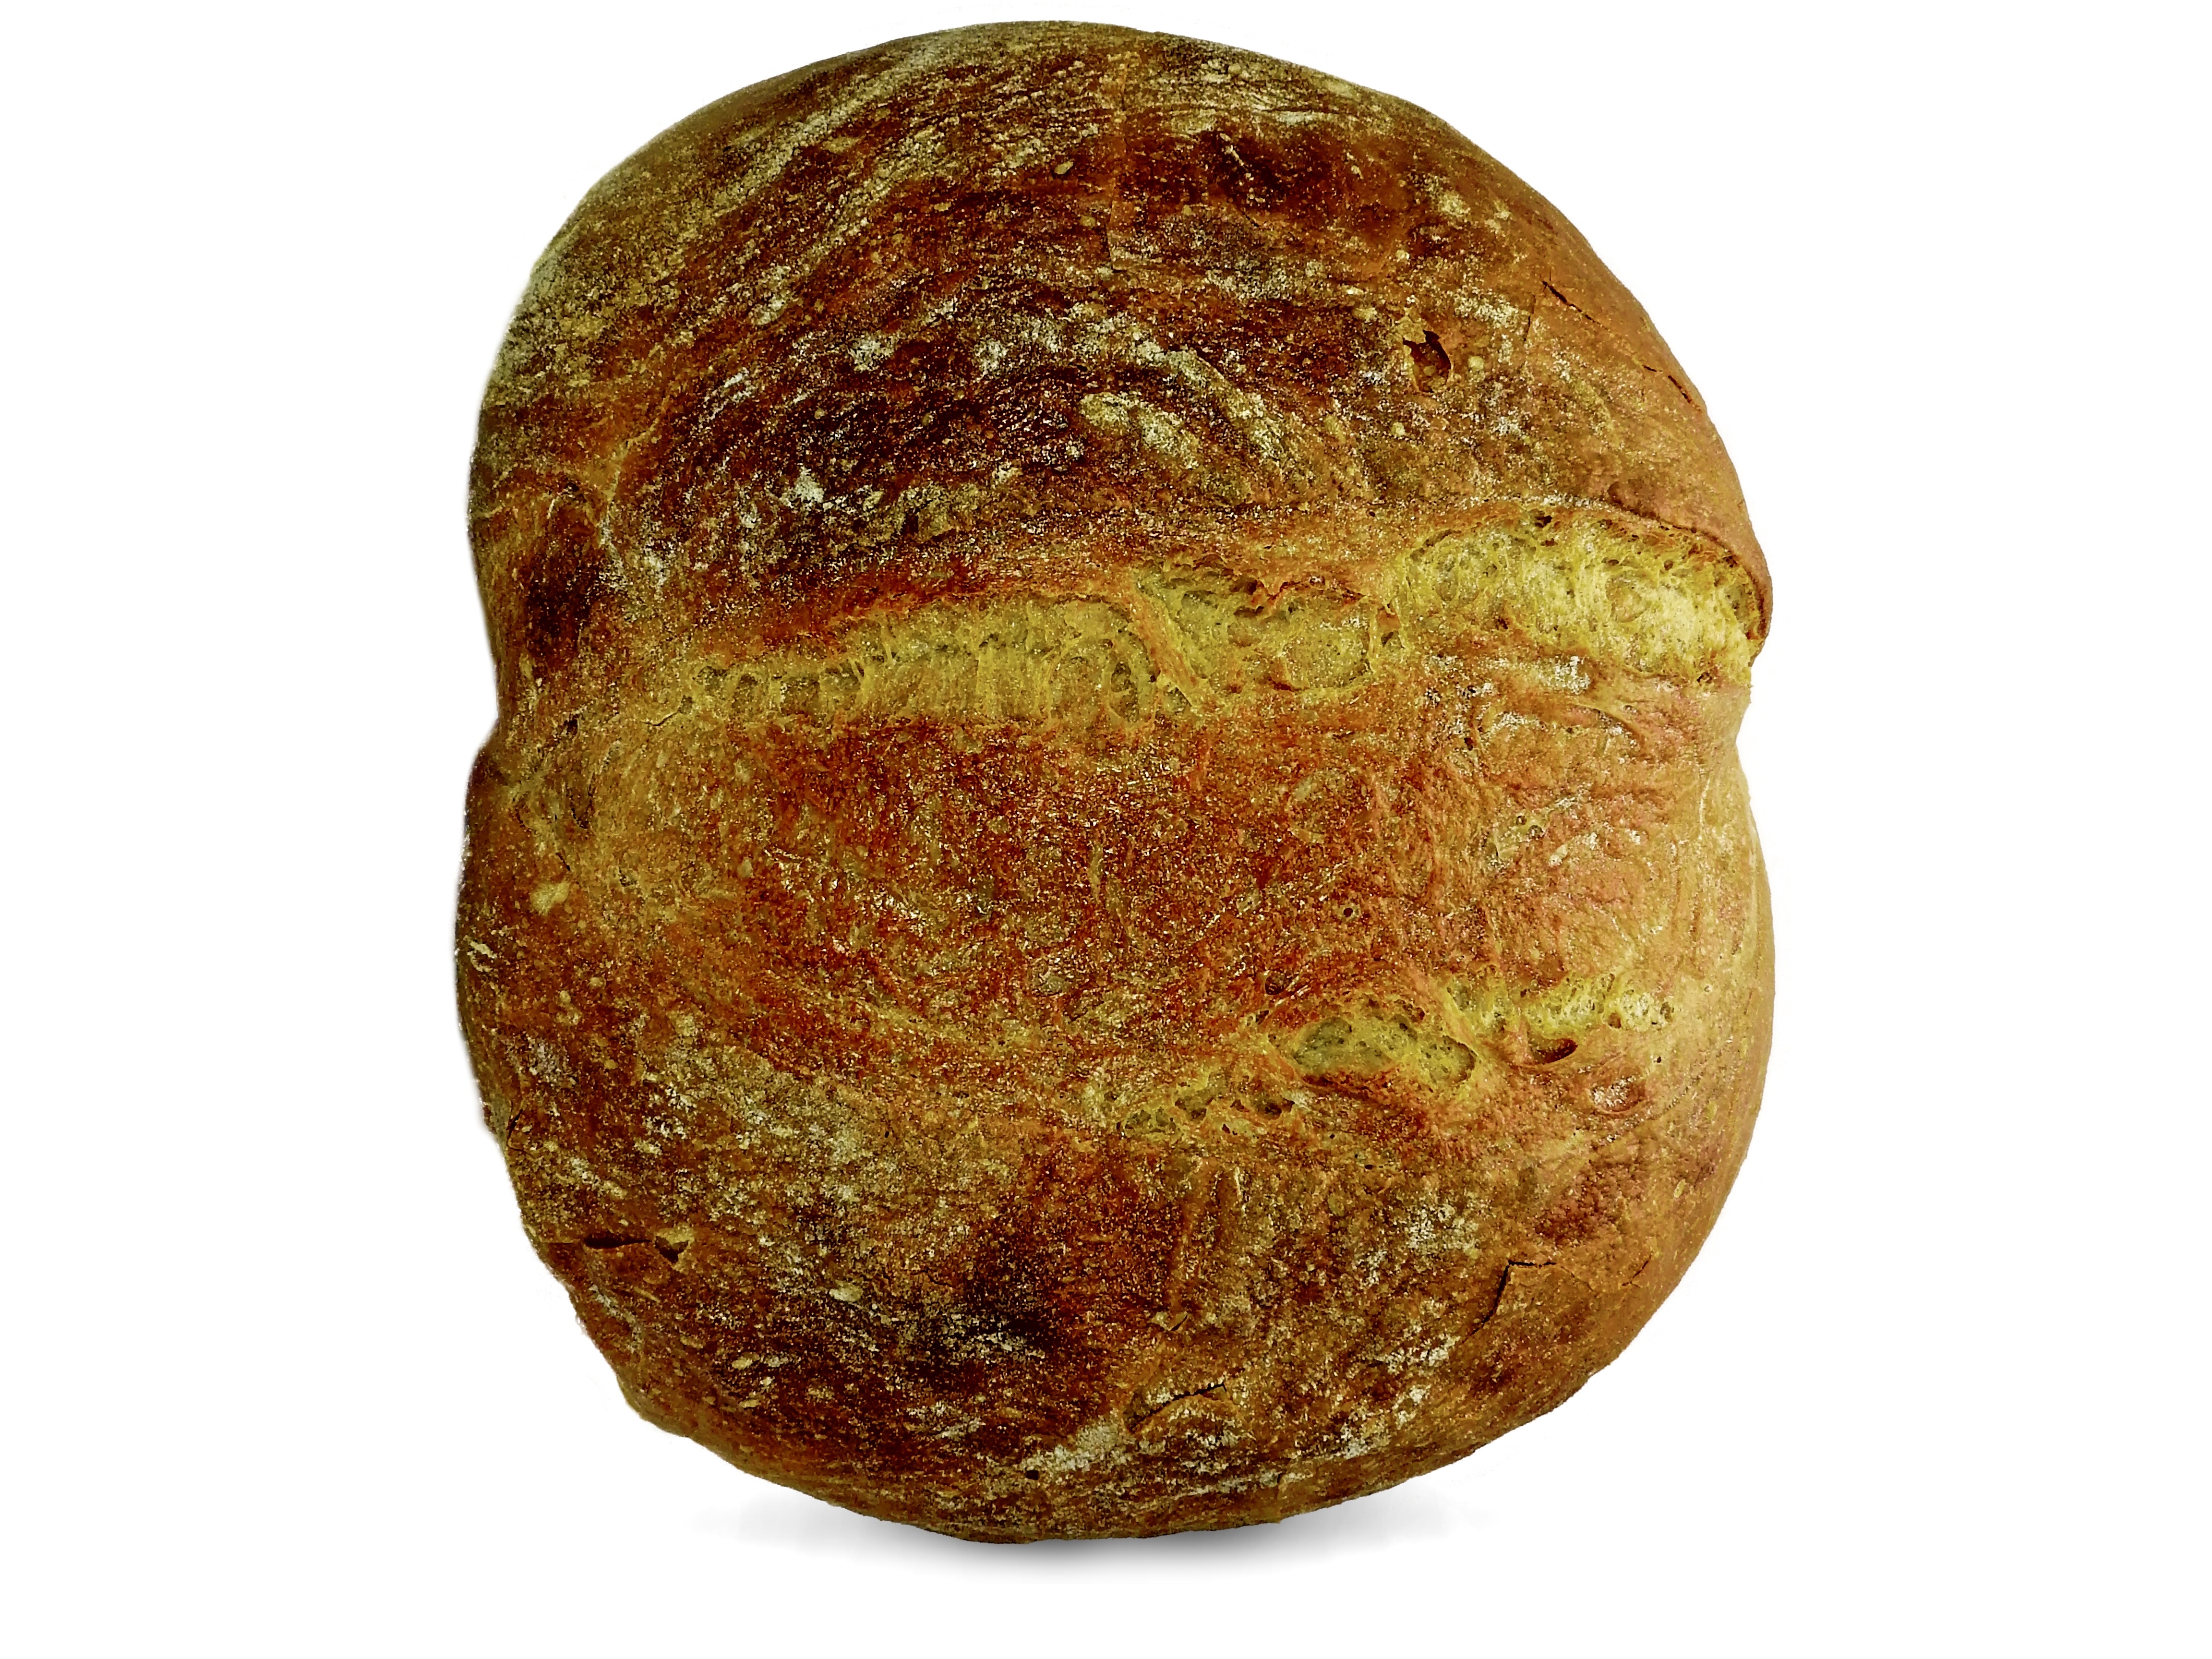
wheat, dish, food, produce, breakfast, snack, eat, delicious, bread, egg, baked, nutrition, cereals, crusty, frisch, crispy, carbohydrates, baked goods, staple food, wheat bread